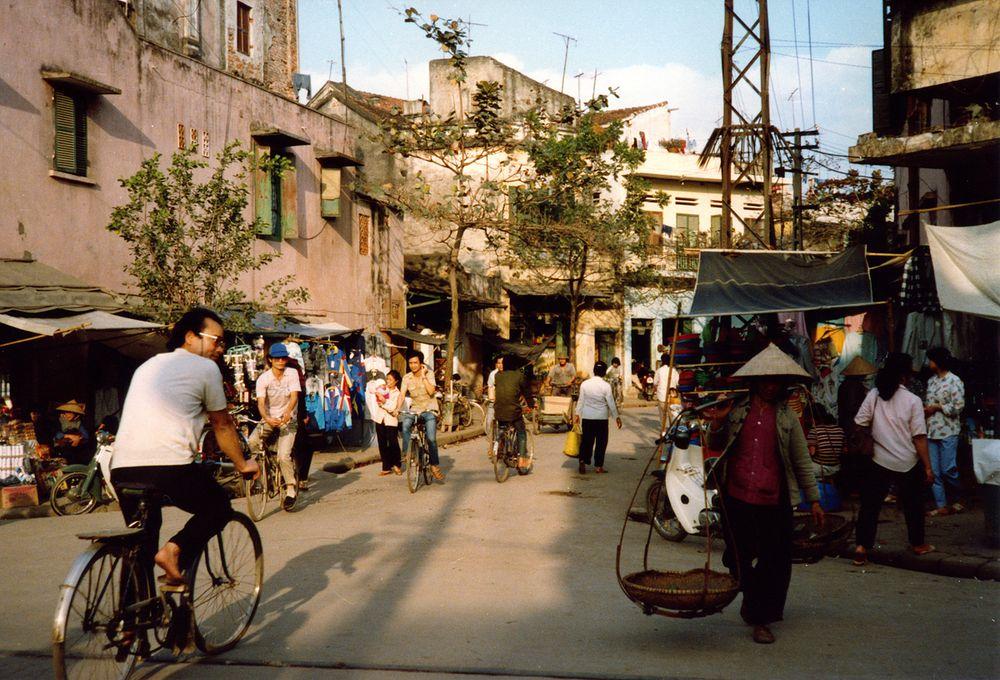
có nhiều người đang di chuyển ở trên khu phố này